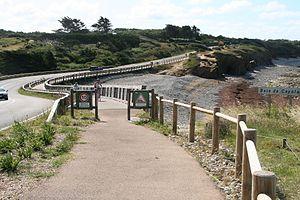
Le Château d'Olonne
Les Sables-d’Olonne est une commune nouvelle française, sous-préfecture du département de la Vendée dans la région des Pays-de-la-Loire.
Château-d'Olonne, appelé « Le Château-d'Olonne », est une ancienne commune située au Centre-Ouest de la France, dans le département de la Vendée en région Pays de la Loire.